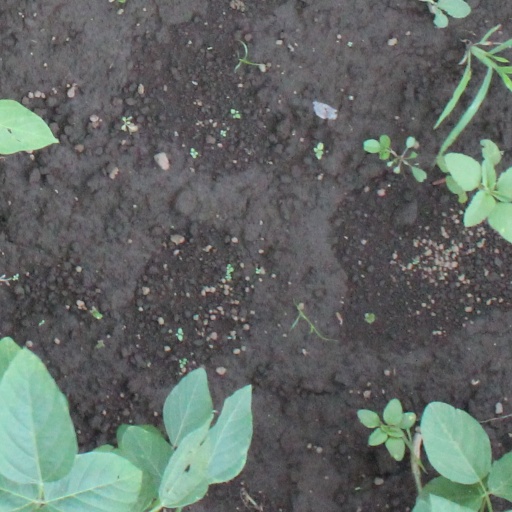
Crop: soybean